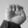
ASL letter: E